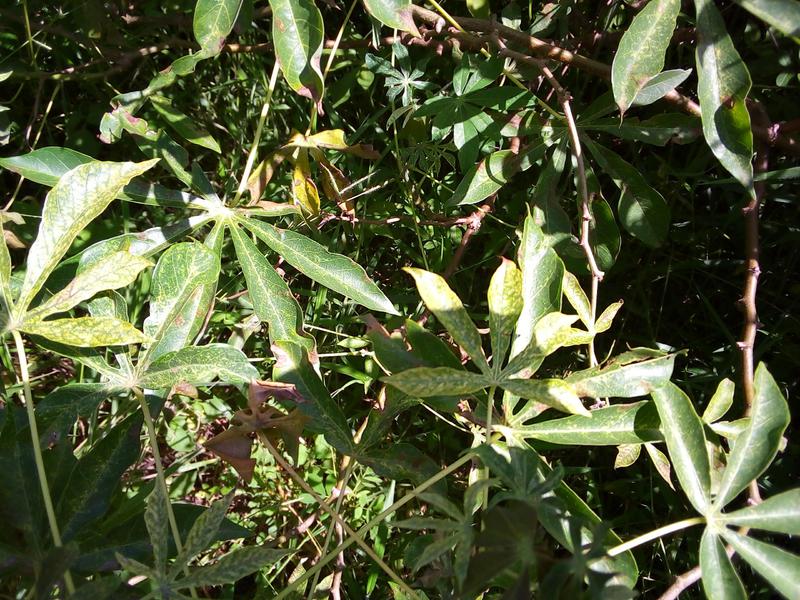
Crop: cassava
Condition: green_mottle